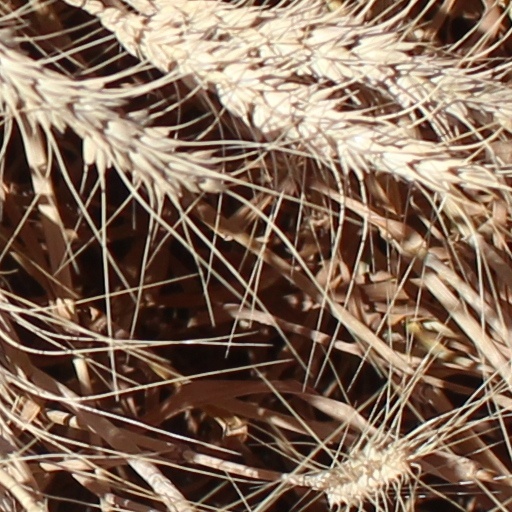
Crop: wheat